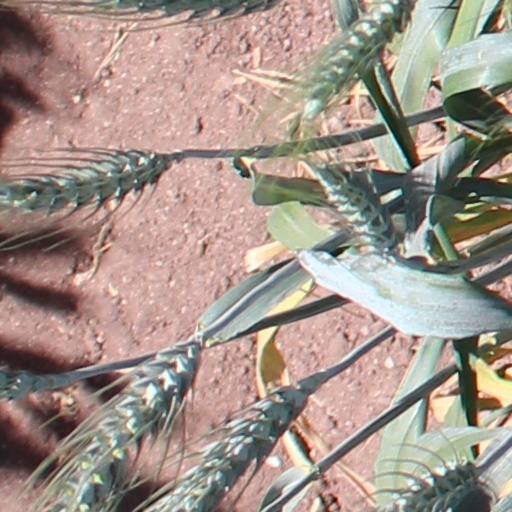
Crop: wheat